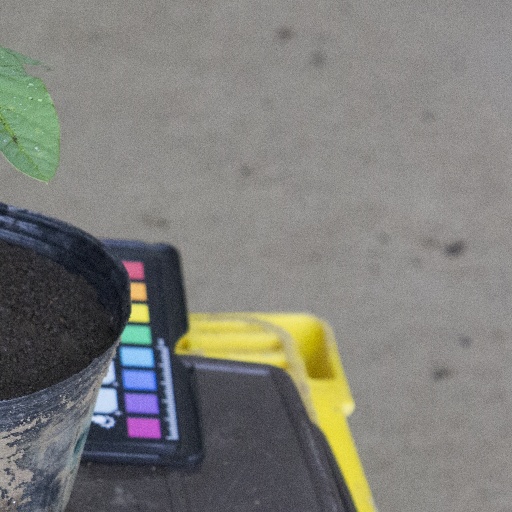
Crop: soybean